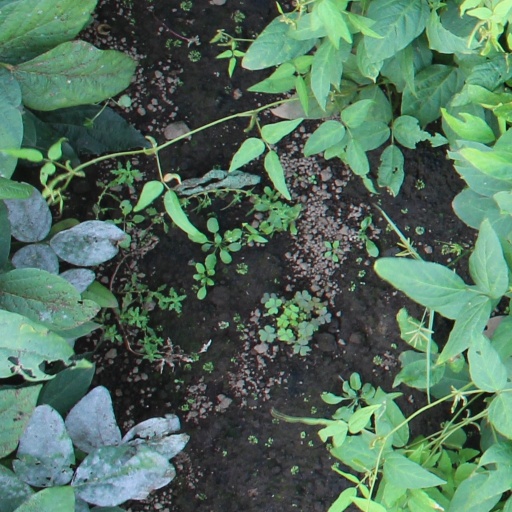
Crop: soybean